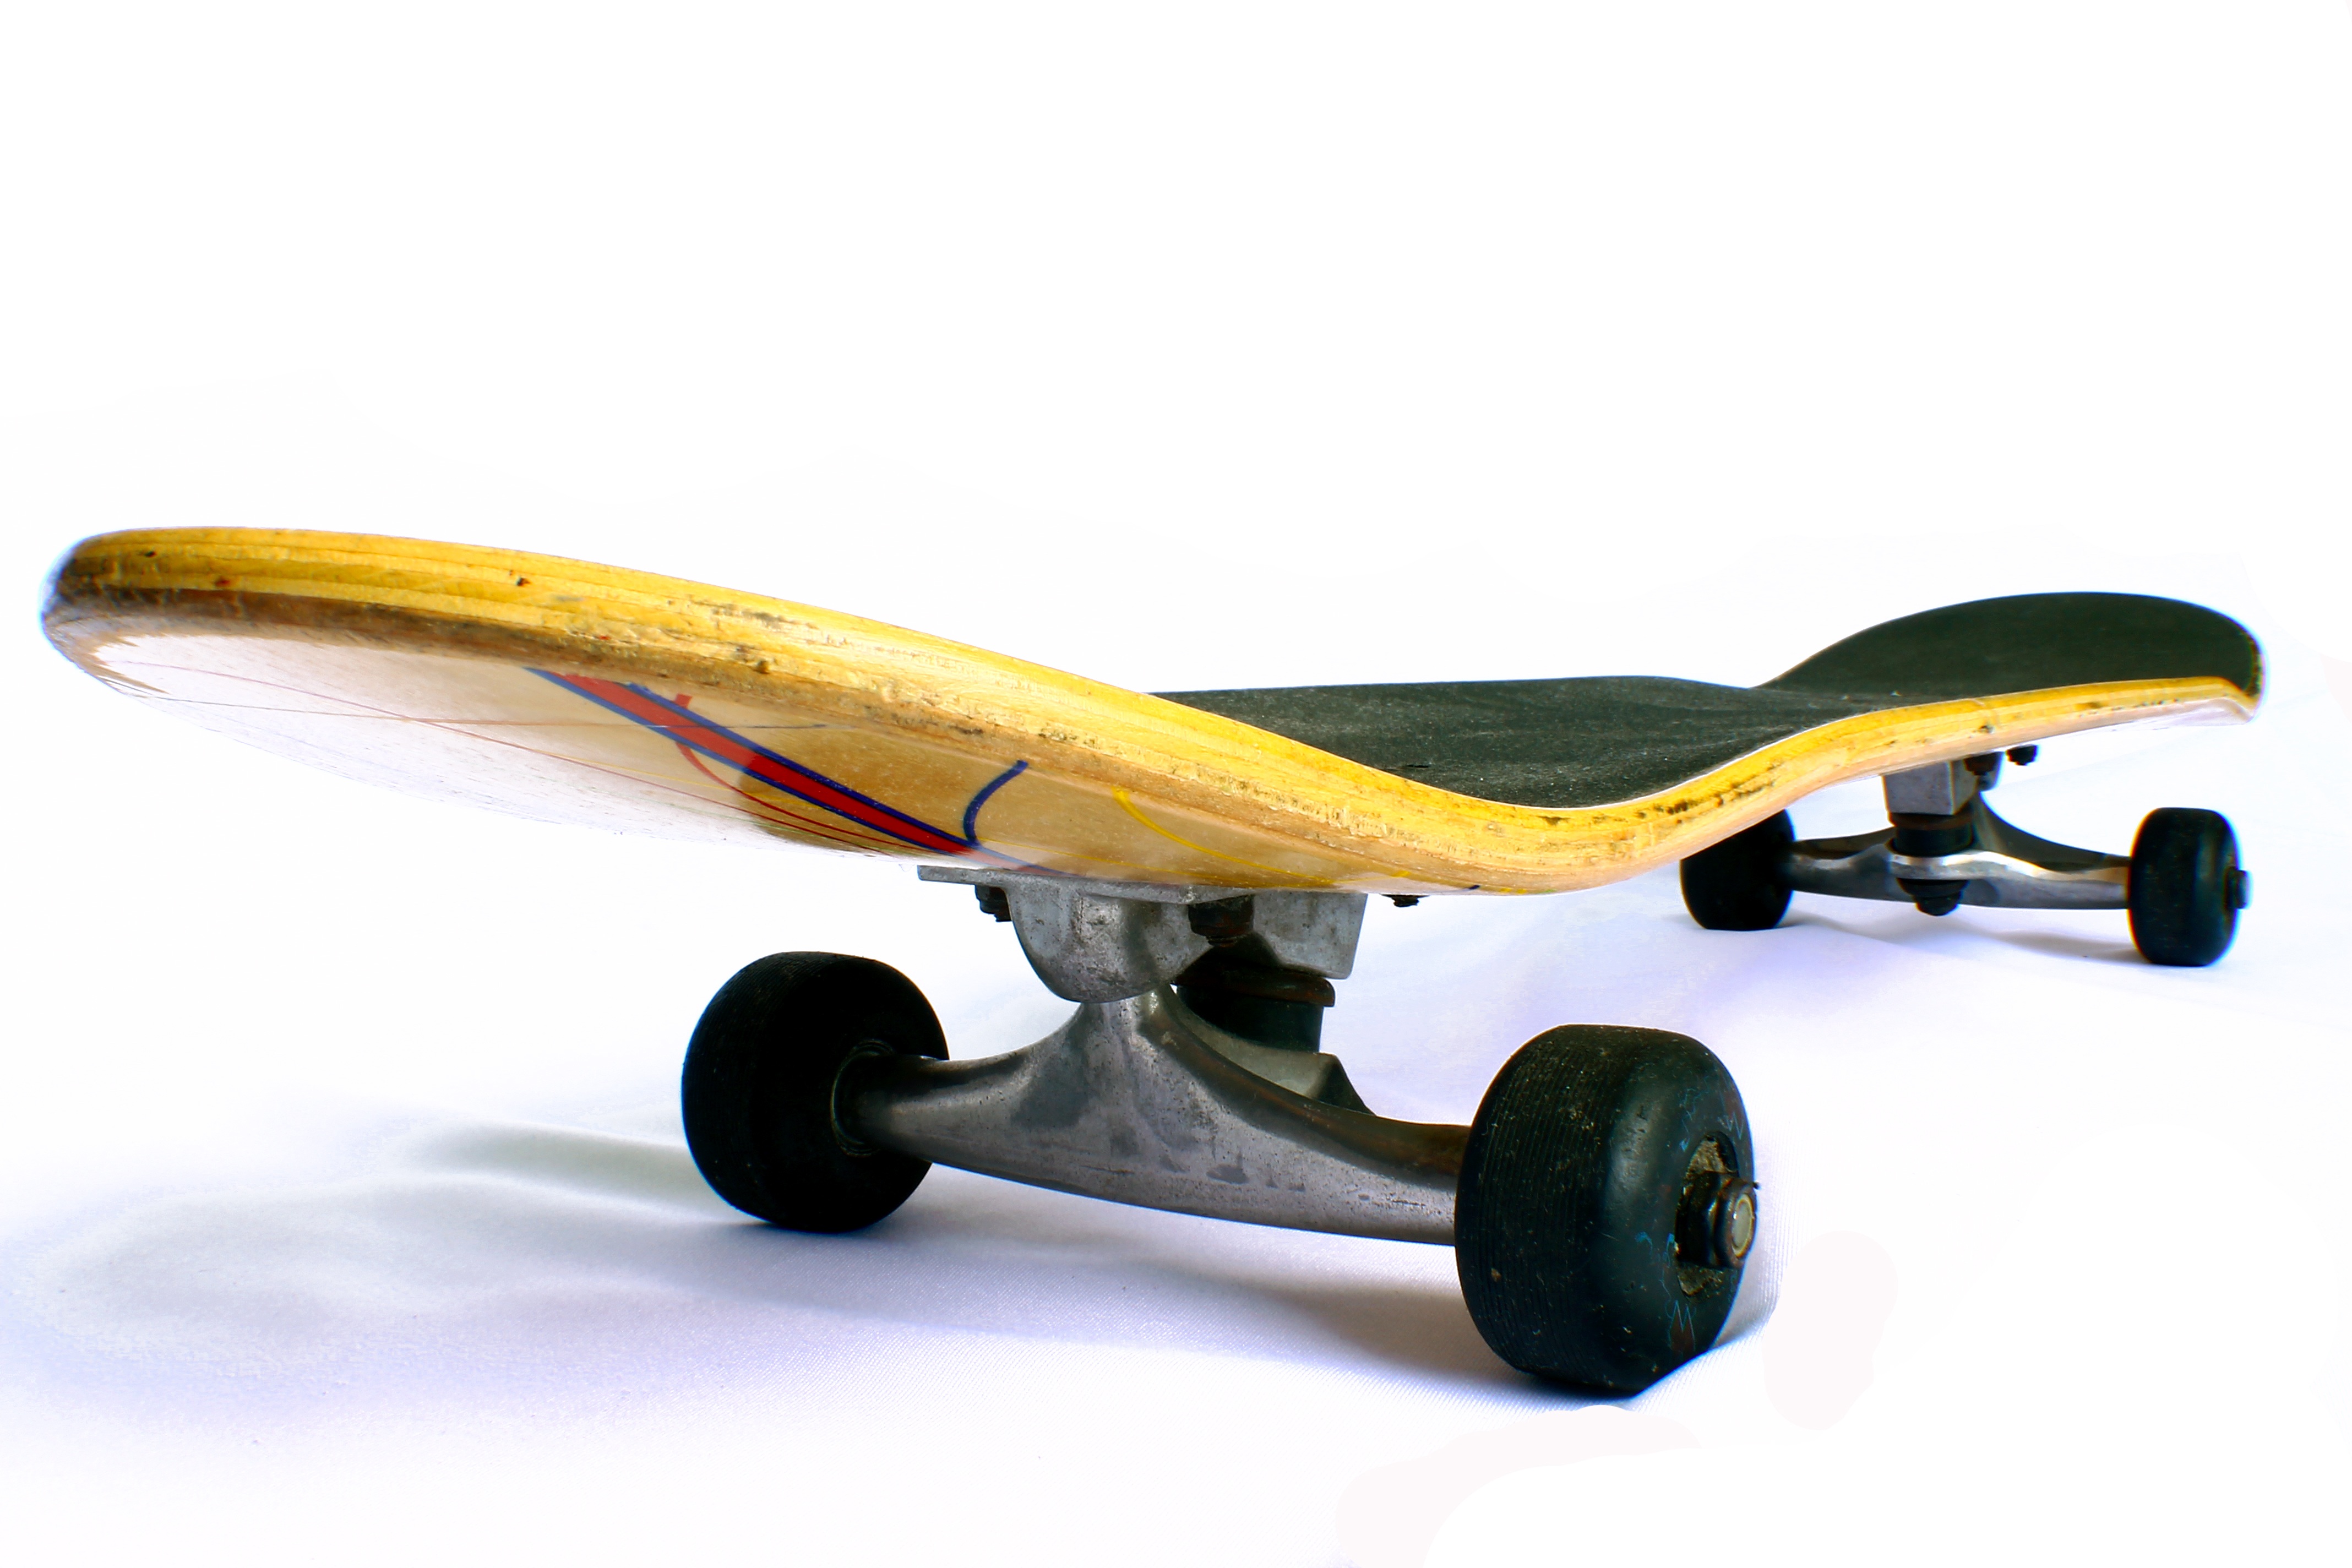
wing, sport, wheel, skateboard, airplane, aircraft, vehicle, toy, sports equipment, product, wheels, radical, model car, skateboarding equipment and supplies, aircraft engine